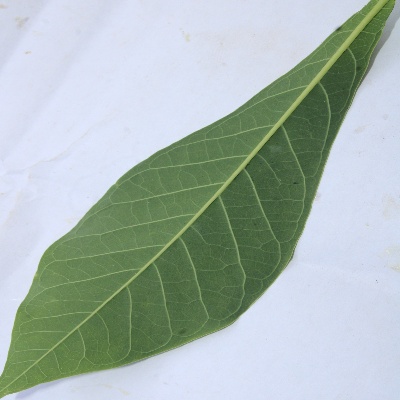
Crop: Cassava
Condition: healthy